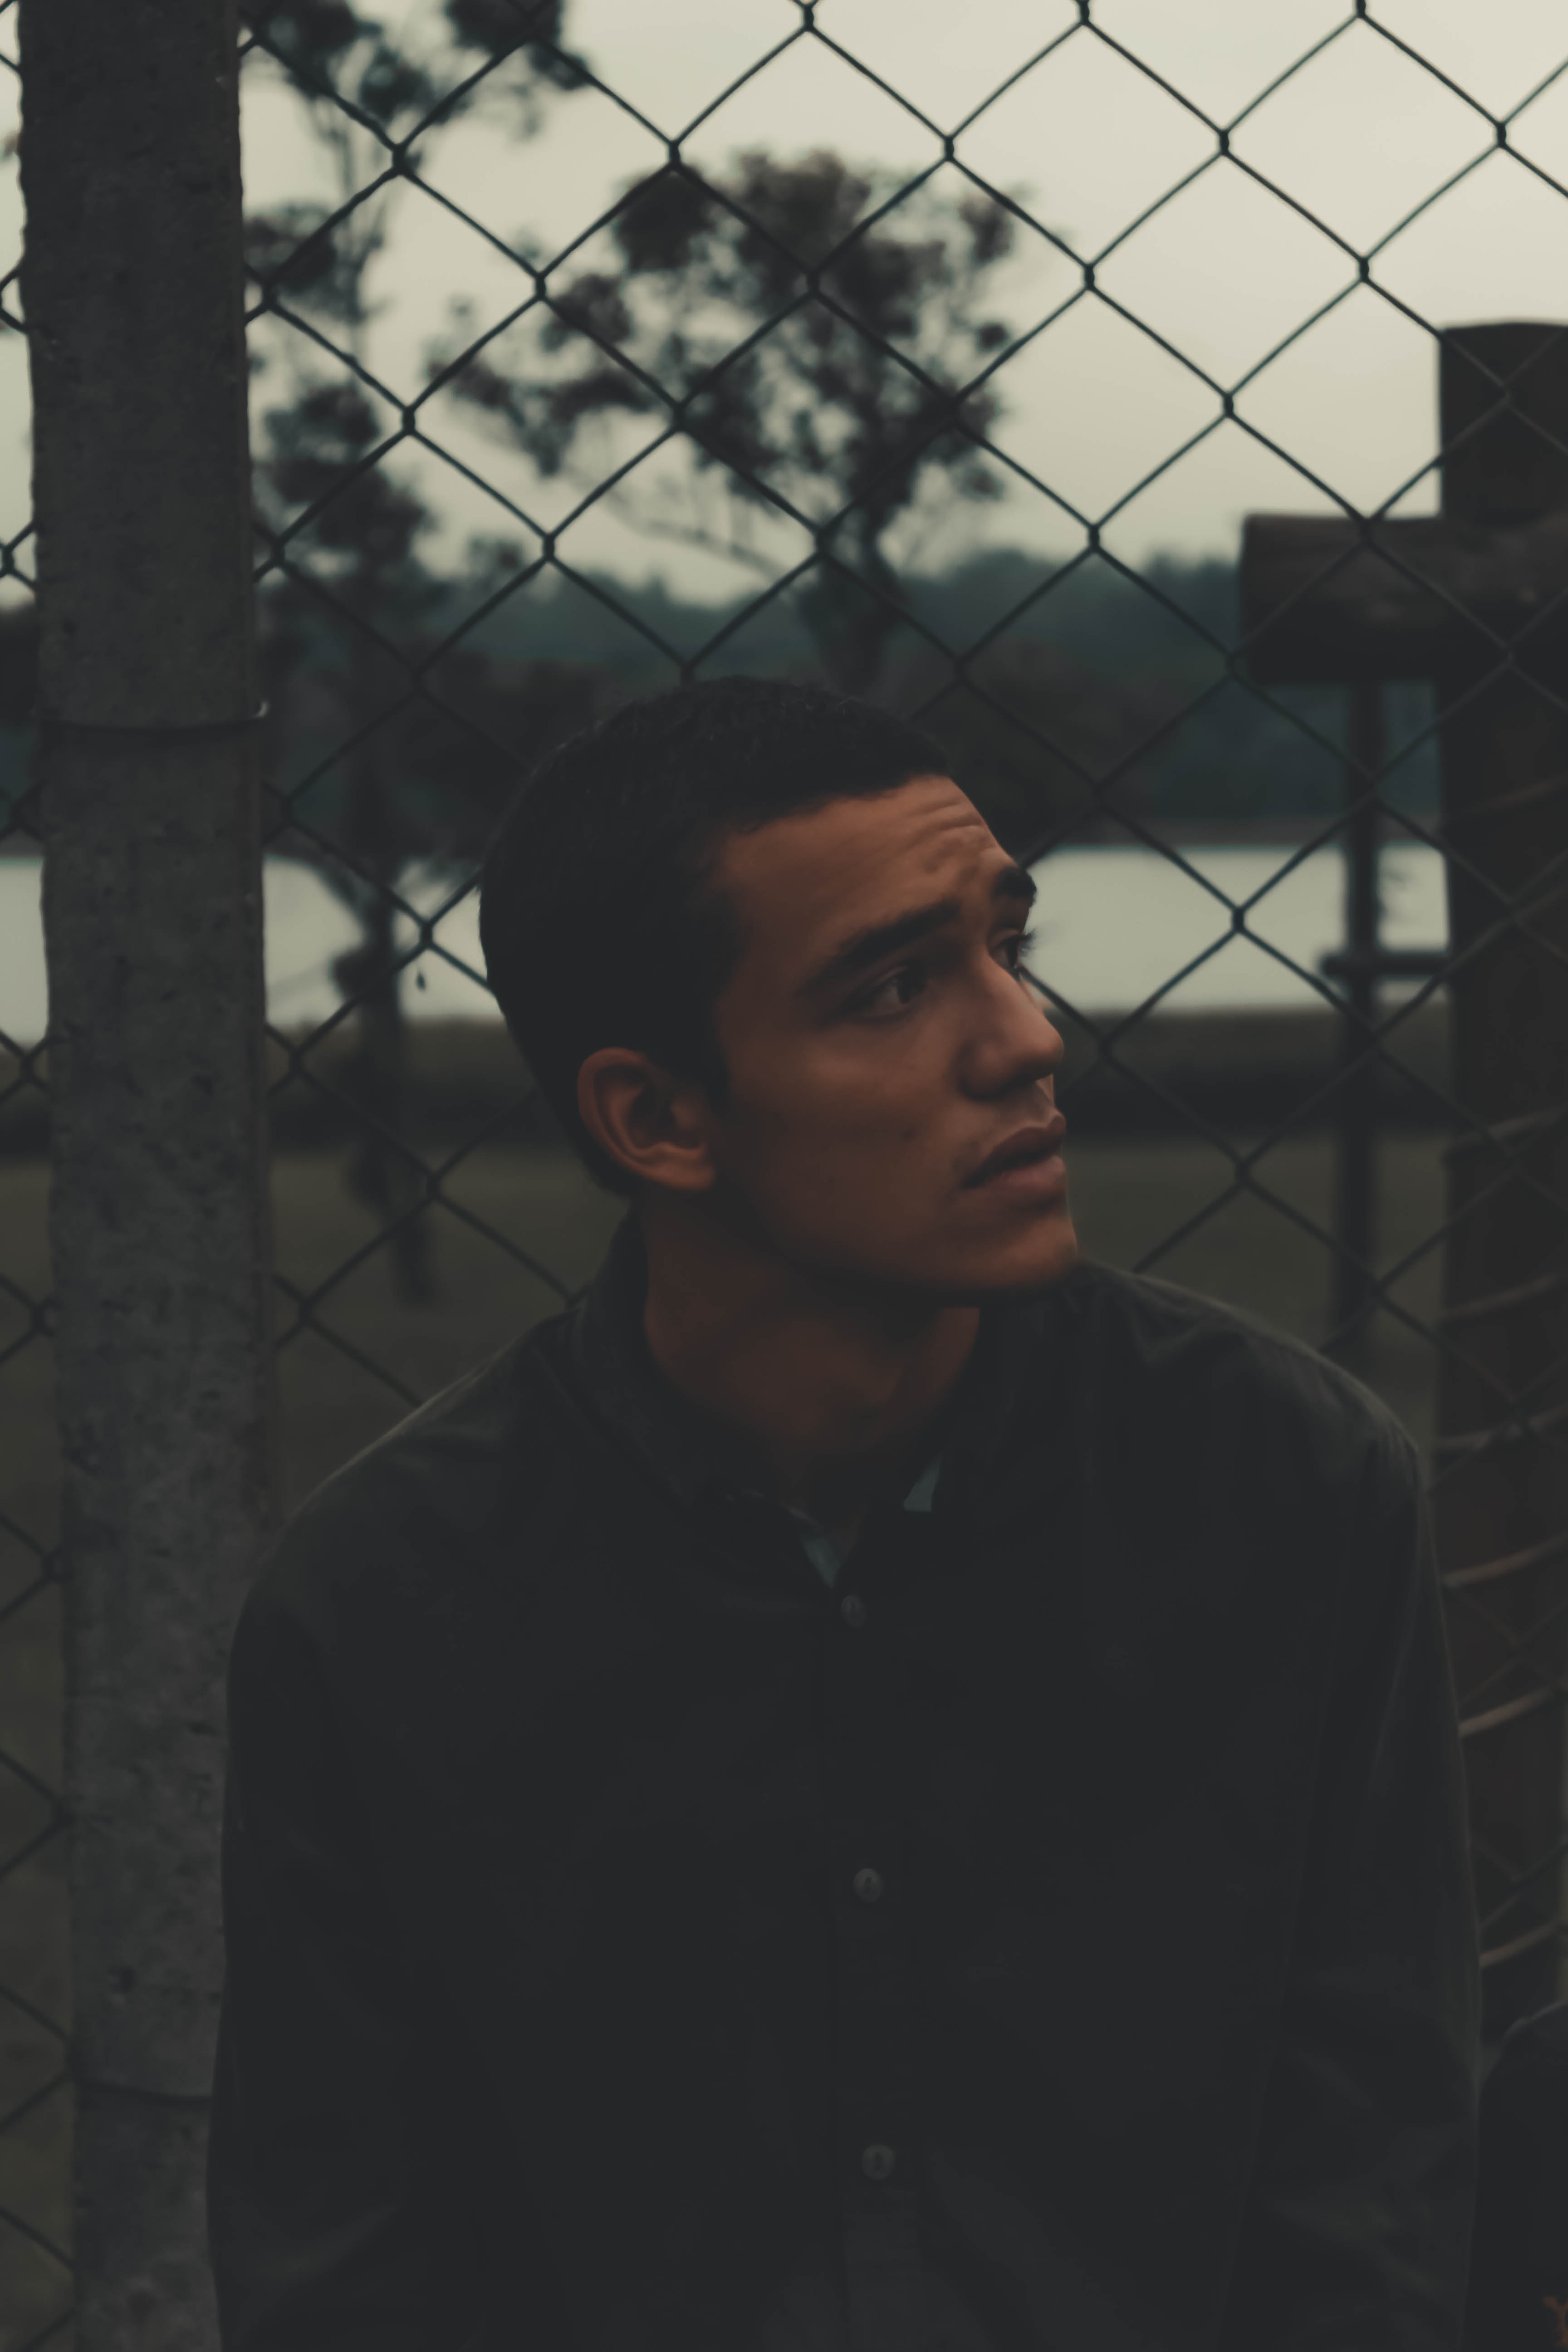
hair, black, hairstyle, sky, forehead, photography, tree, black and white, portrait, fence